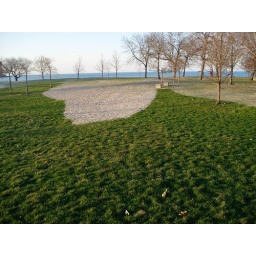
It was so windy over the weekend that a lot of sand blew up from the beach onto the grass.